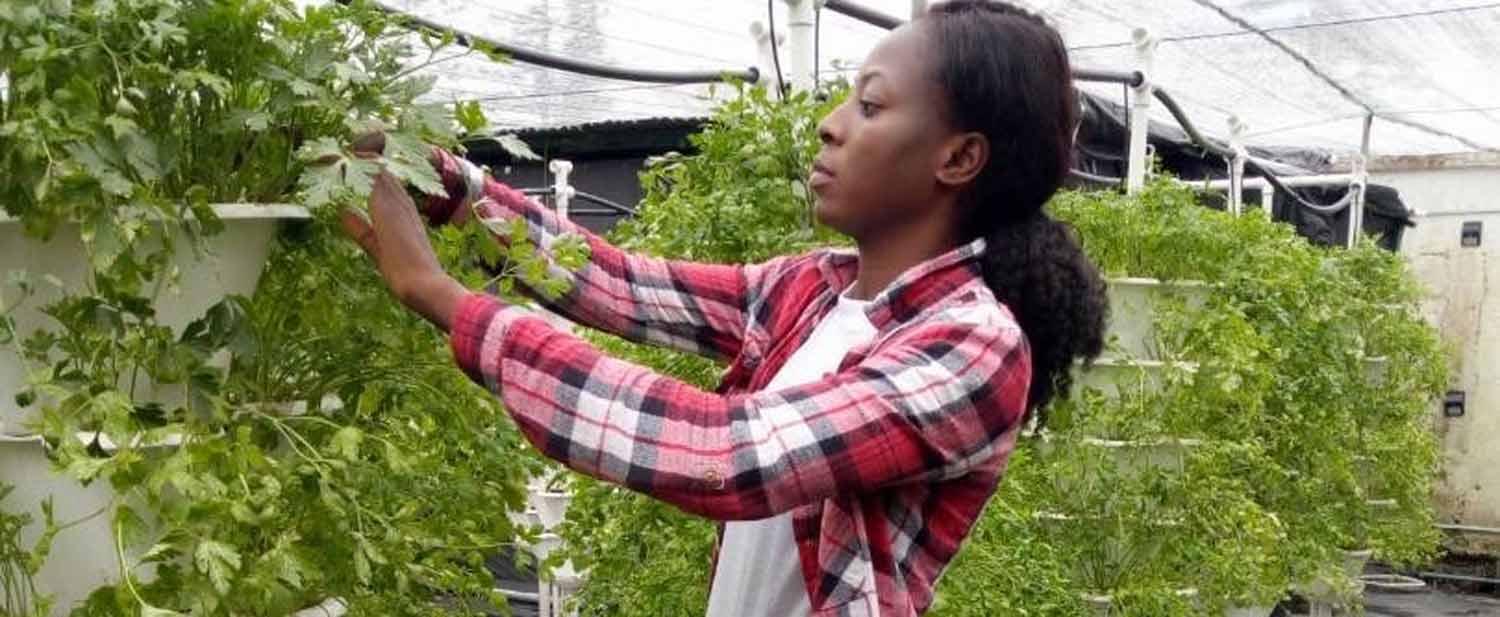
Mwanamke mchanga anafanya kazi katika bustani ya kisasa. Amevalia shati la miraba na anaonekana akichunguza mimea. Mimea ya kijani kibichi imepangwa kwenye rafu za wima. Mazingira yanaonekana kuwa ndani ya chafu yenye paa la uwazi.